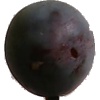
Label: Plum 3